Black Arrow (serial)

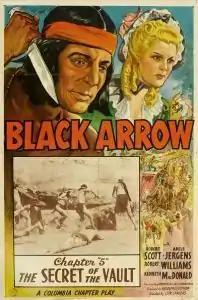
Theatrical release poster

Black Arrow is a 1944 American Western Serial film directed by Lew Landers and starring Roberts Scott, Adele Jergens, Robert Williams and Kenneth MacDonald.